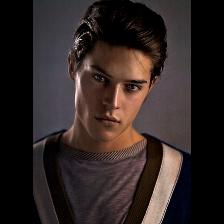
Label: Human